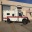
Label: ambulance